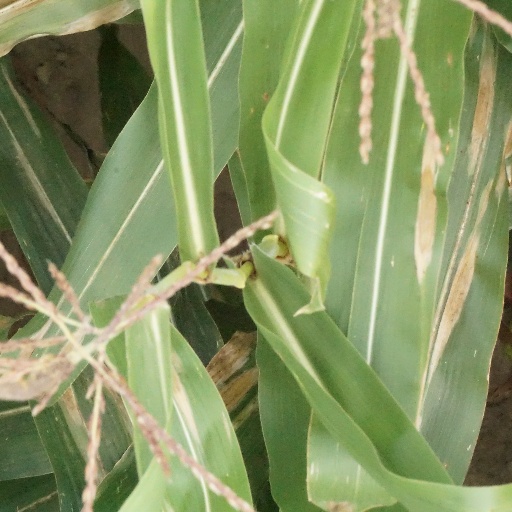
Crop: maize; corn